Wat Chai Mongkhon

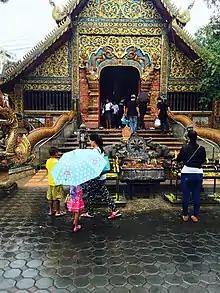
Wat Chai Mongkhon

Wat Chai Mongkhon (also spelled Chai Mongkol) is a Buddhist temple ("wat") in Chiang Mai in northern Thailand. The temple is located by the Ping River, on Charoen Prathet Road in the old city center. It is believed to have been built during the reign of King Tilokaraj (1441–1487), and serves an old Mon community. Its architecture demonstrates Amarapura–Mandalay influence.